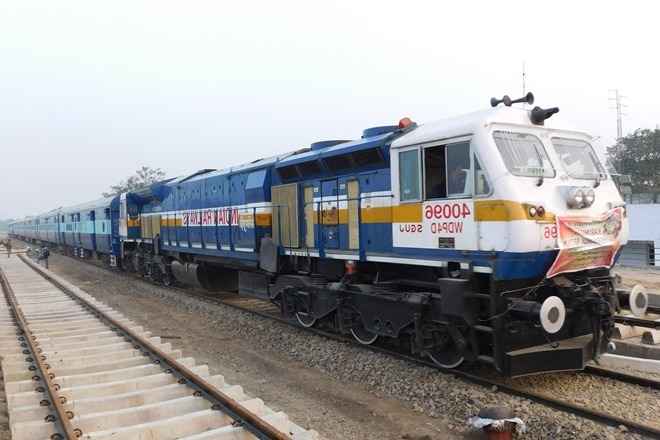
Vehicle type: Trains